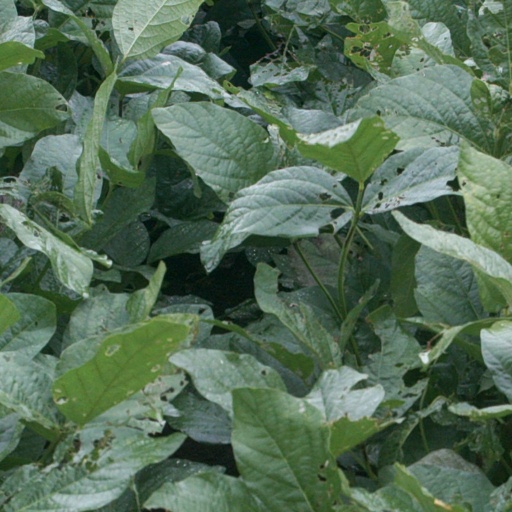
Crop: soybean